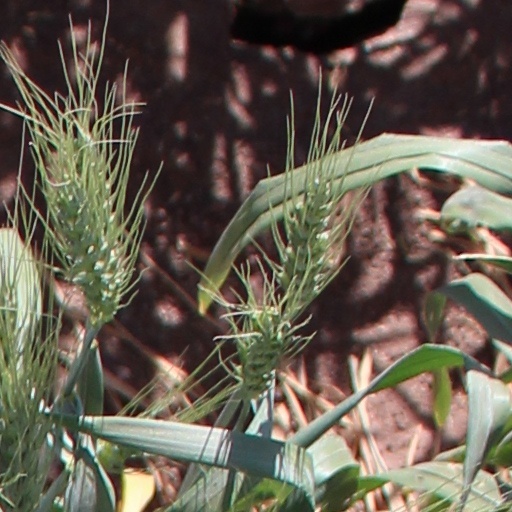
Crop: wheat